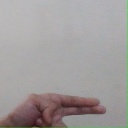
अक्षर: ह